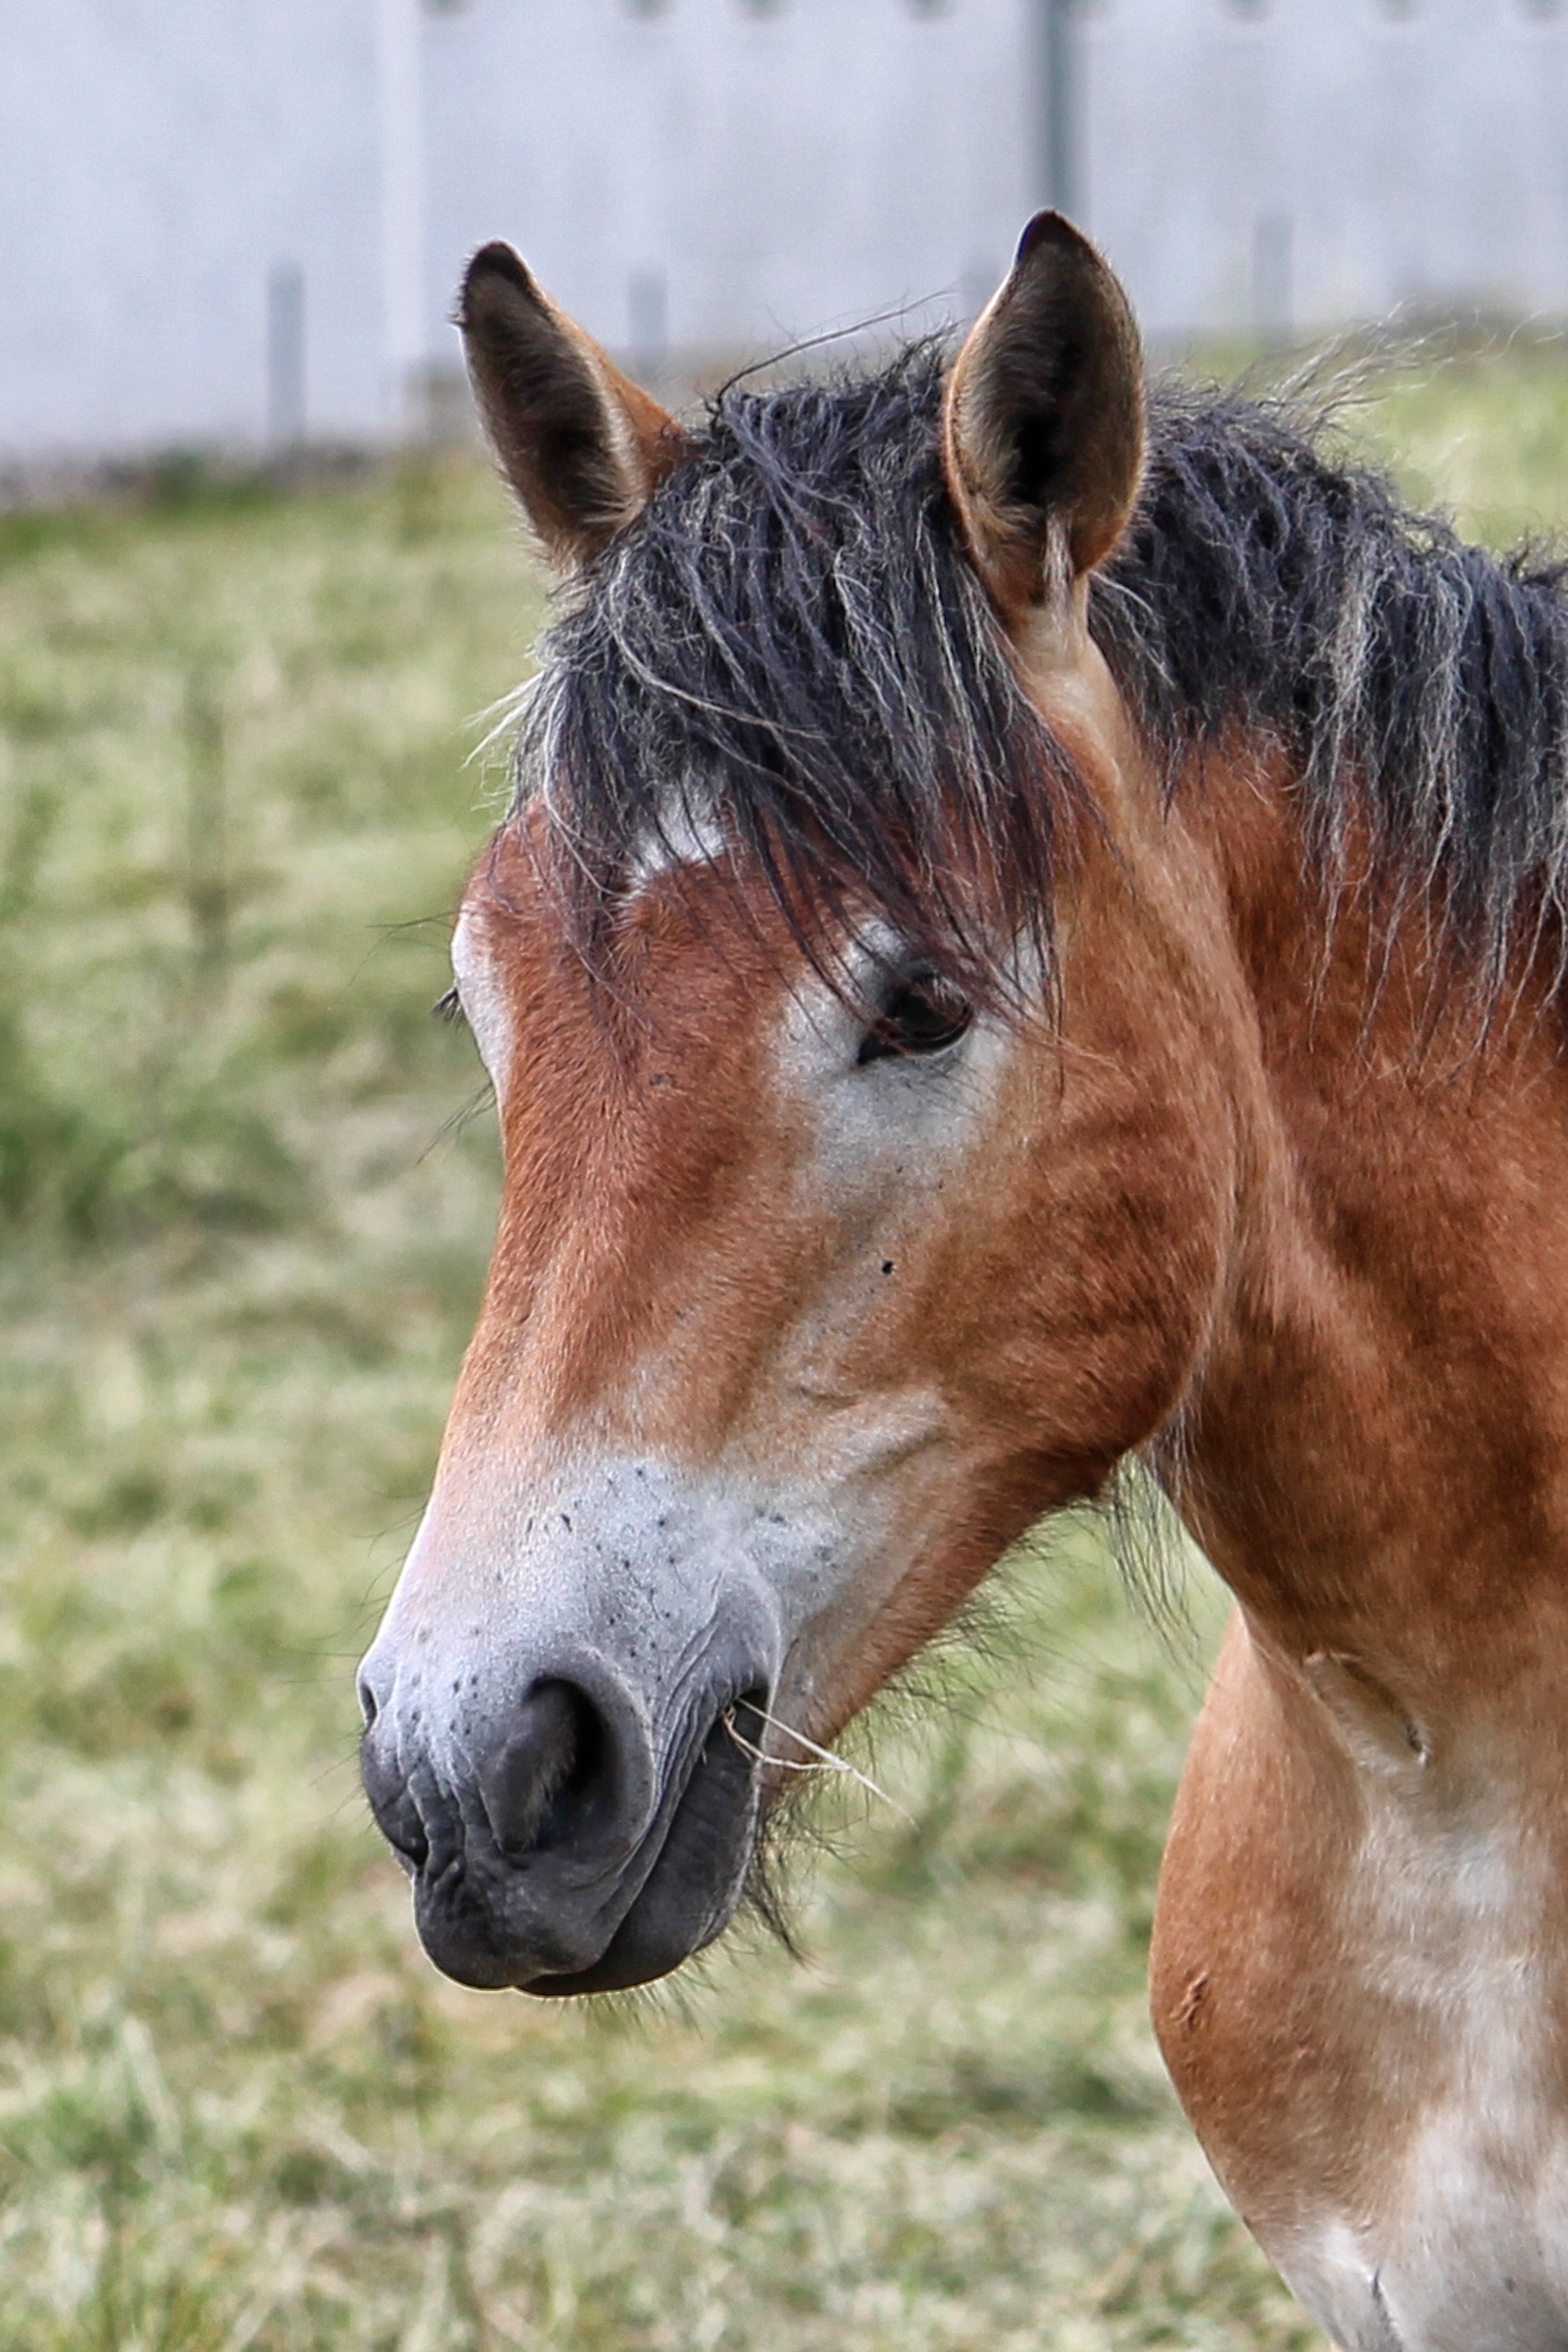
pasture, horse, brown, mammal, stallion, mane, fauna, eye, head, vertebrate, mare, foal, horse head, colt, kaltblut, pferdeportrait, pack animal, horse like mammal, mustang horse